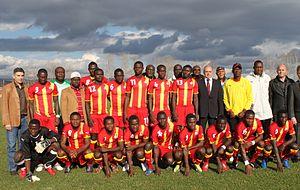
L'équipe du Ghana des moins de 20 ans est une sélection de joueurs de moins de 20 ans au début des deux années de compétition placée sous la responsabilité de la Fédération du Ghana de football. Elle a remporté 3 fois la Coupe d'Afrique des nations junior et est championne du monde en titre avec ce titre remporté en 2009.
L'équipe du Ghana des moins de 20 ans est une sélection de joueurs de moins de 20 ans au début des deux années de compétition placée sous la responsabilité de la Fédération du Ghana de football.